Carola of Vasa

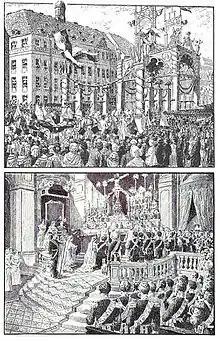
Gate of Honor of the "Altstädter Rathaus" in Dresden on the occasion of the marriage of Prince Albert and Princess Carola on 18 June 1853, followed by the marriage of the couple in the Dresden Cathedral.

The imminent wedding of Albert and Carola initially met with little approval in Saxony. This was less because Carola was a rather penniless princess, and not because of the prevailing bad reputation of her divorced parents. Rather, the reason was that Carola had only converted to the Catholic faith shortly before the engagement. However, Prince John was more concerned about his son's happiness than any animosity towards the bride and did his best to promote the relationship that had developed. He also rejected arguments for or against the wedding for purely financial reasons.